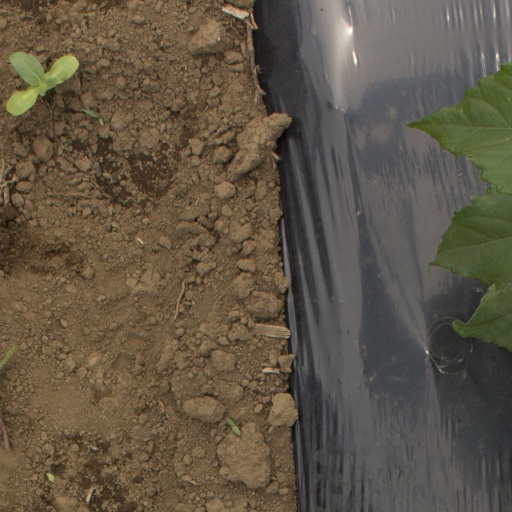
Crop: Jerusalem artichoke